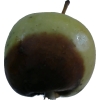
Label: Apple 12